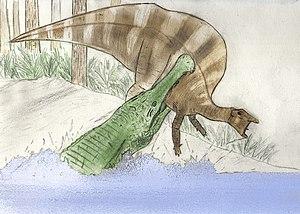
Sarcosuchus imperator et Ouranosaurus nigeriensis
Le Crocodile d'Aoulef ou Sarcosuchus est un genre éteint de très grands reptiles crocodyliformes et un parent éloigné de crocodiliens qui mesurait entre 11 et 12 mètres de long et pesait près de 8 tonnes. Il vivait il y a 112 millions d'années au Crétacé au Niger et en Algérie ; il est l'un des plus gros de tous les Crocodylomorphes ayant jamais existé sur Terre.